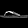
Label: Sandal